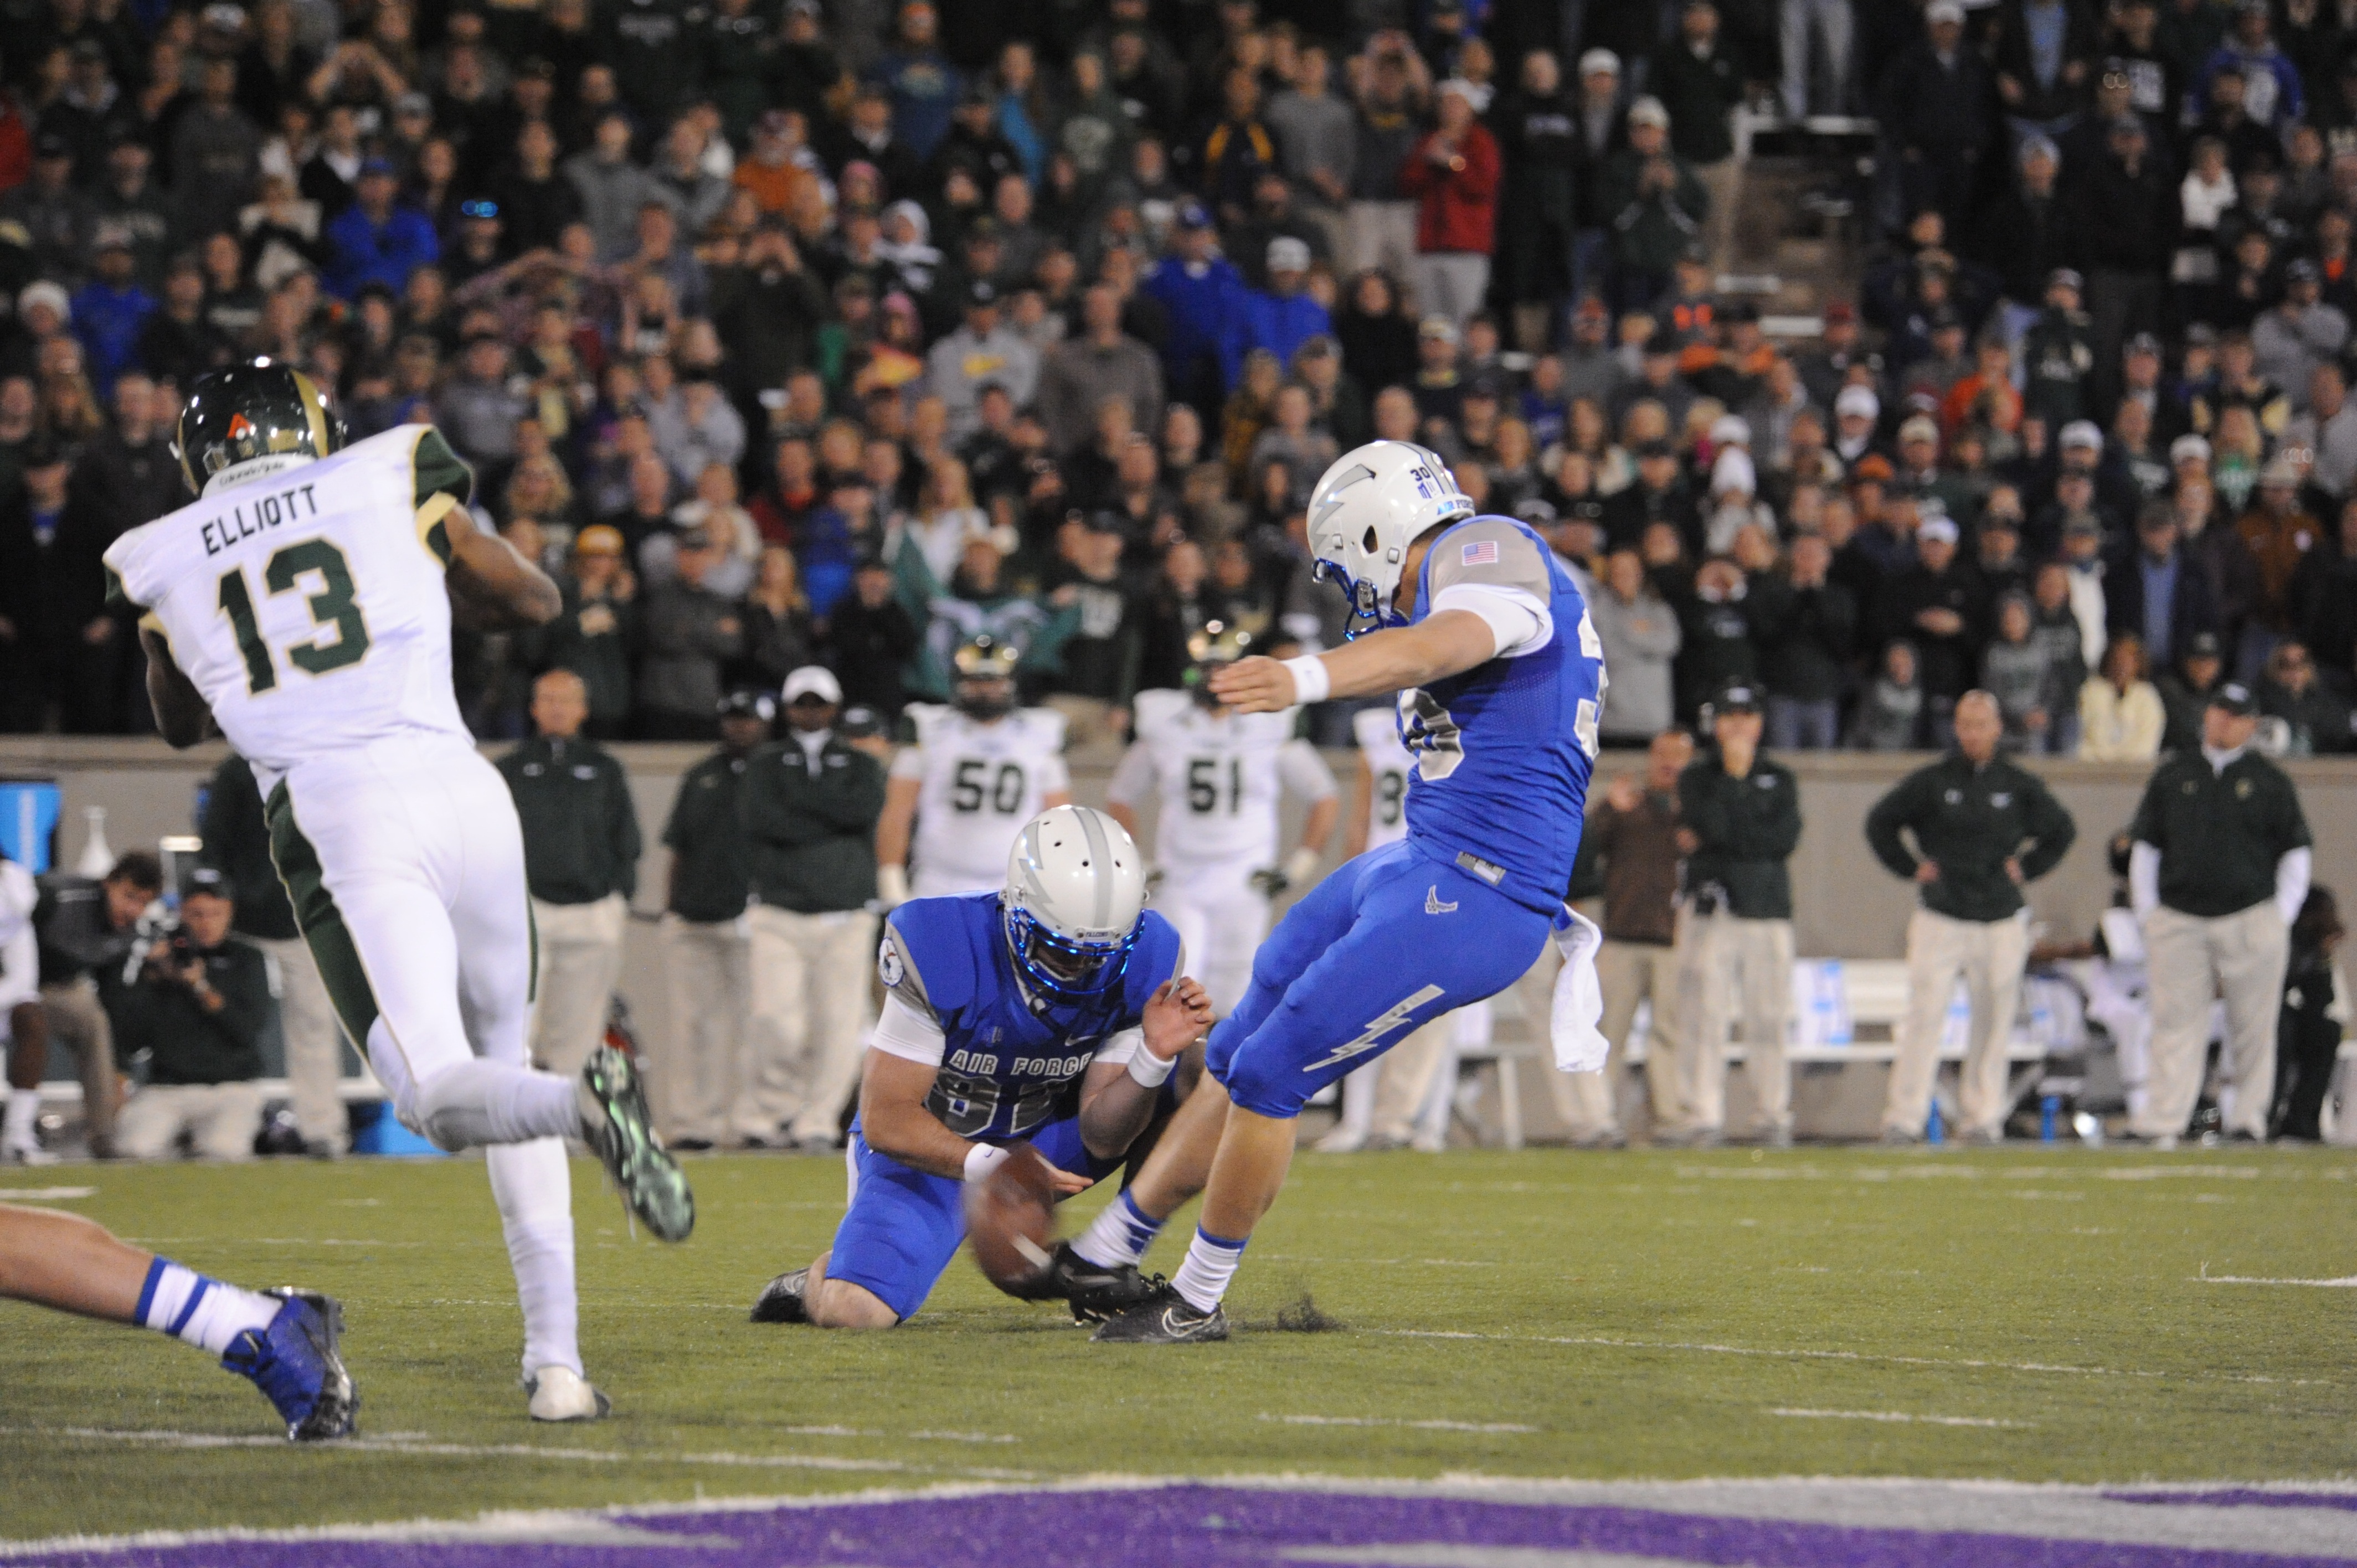
structure, field, male, usa, soccer, headgear, stadium, goal, player, men, american football, sports, players, college, athletes, kick, concentration, touchdown, tackle, football player, execution, gridiron, kicking, canadian football, sport venue, arena football, gridiron football, place kicker